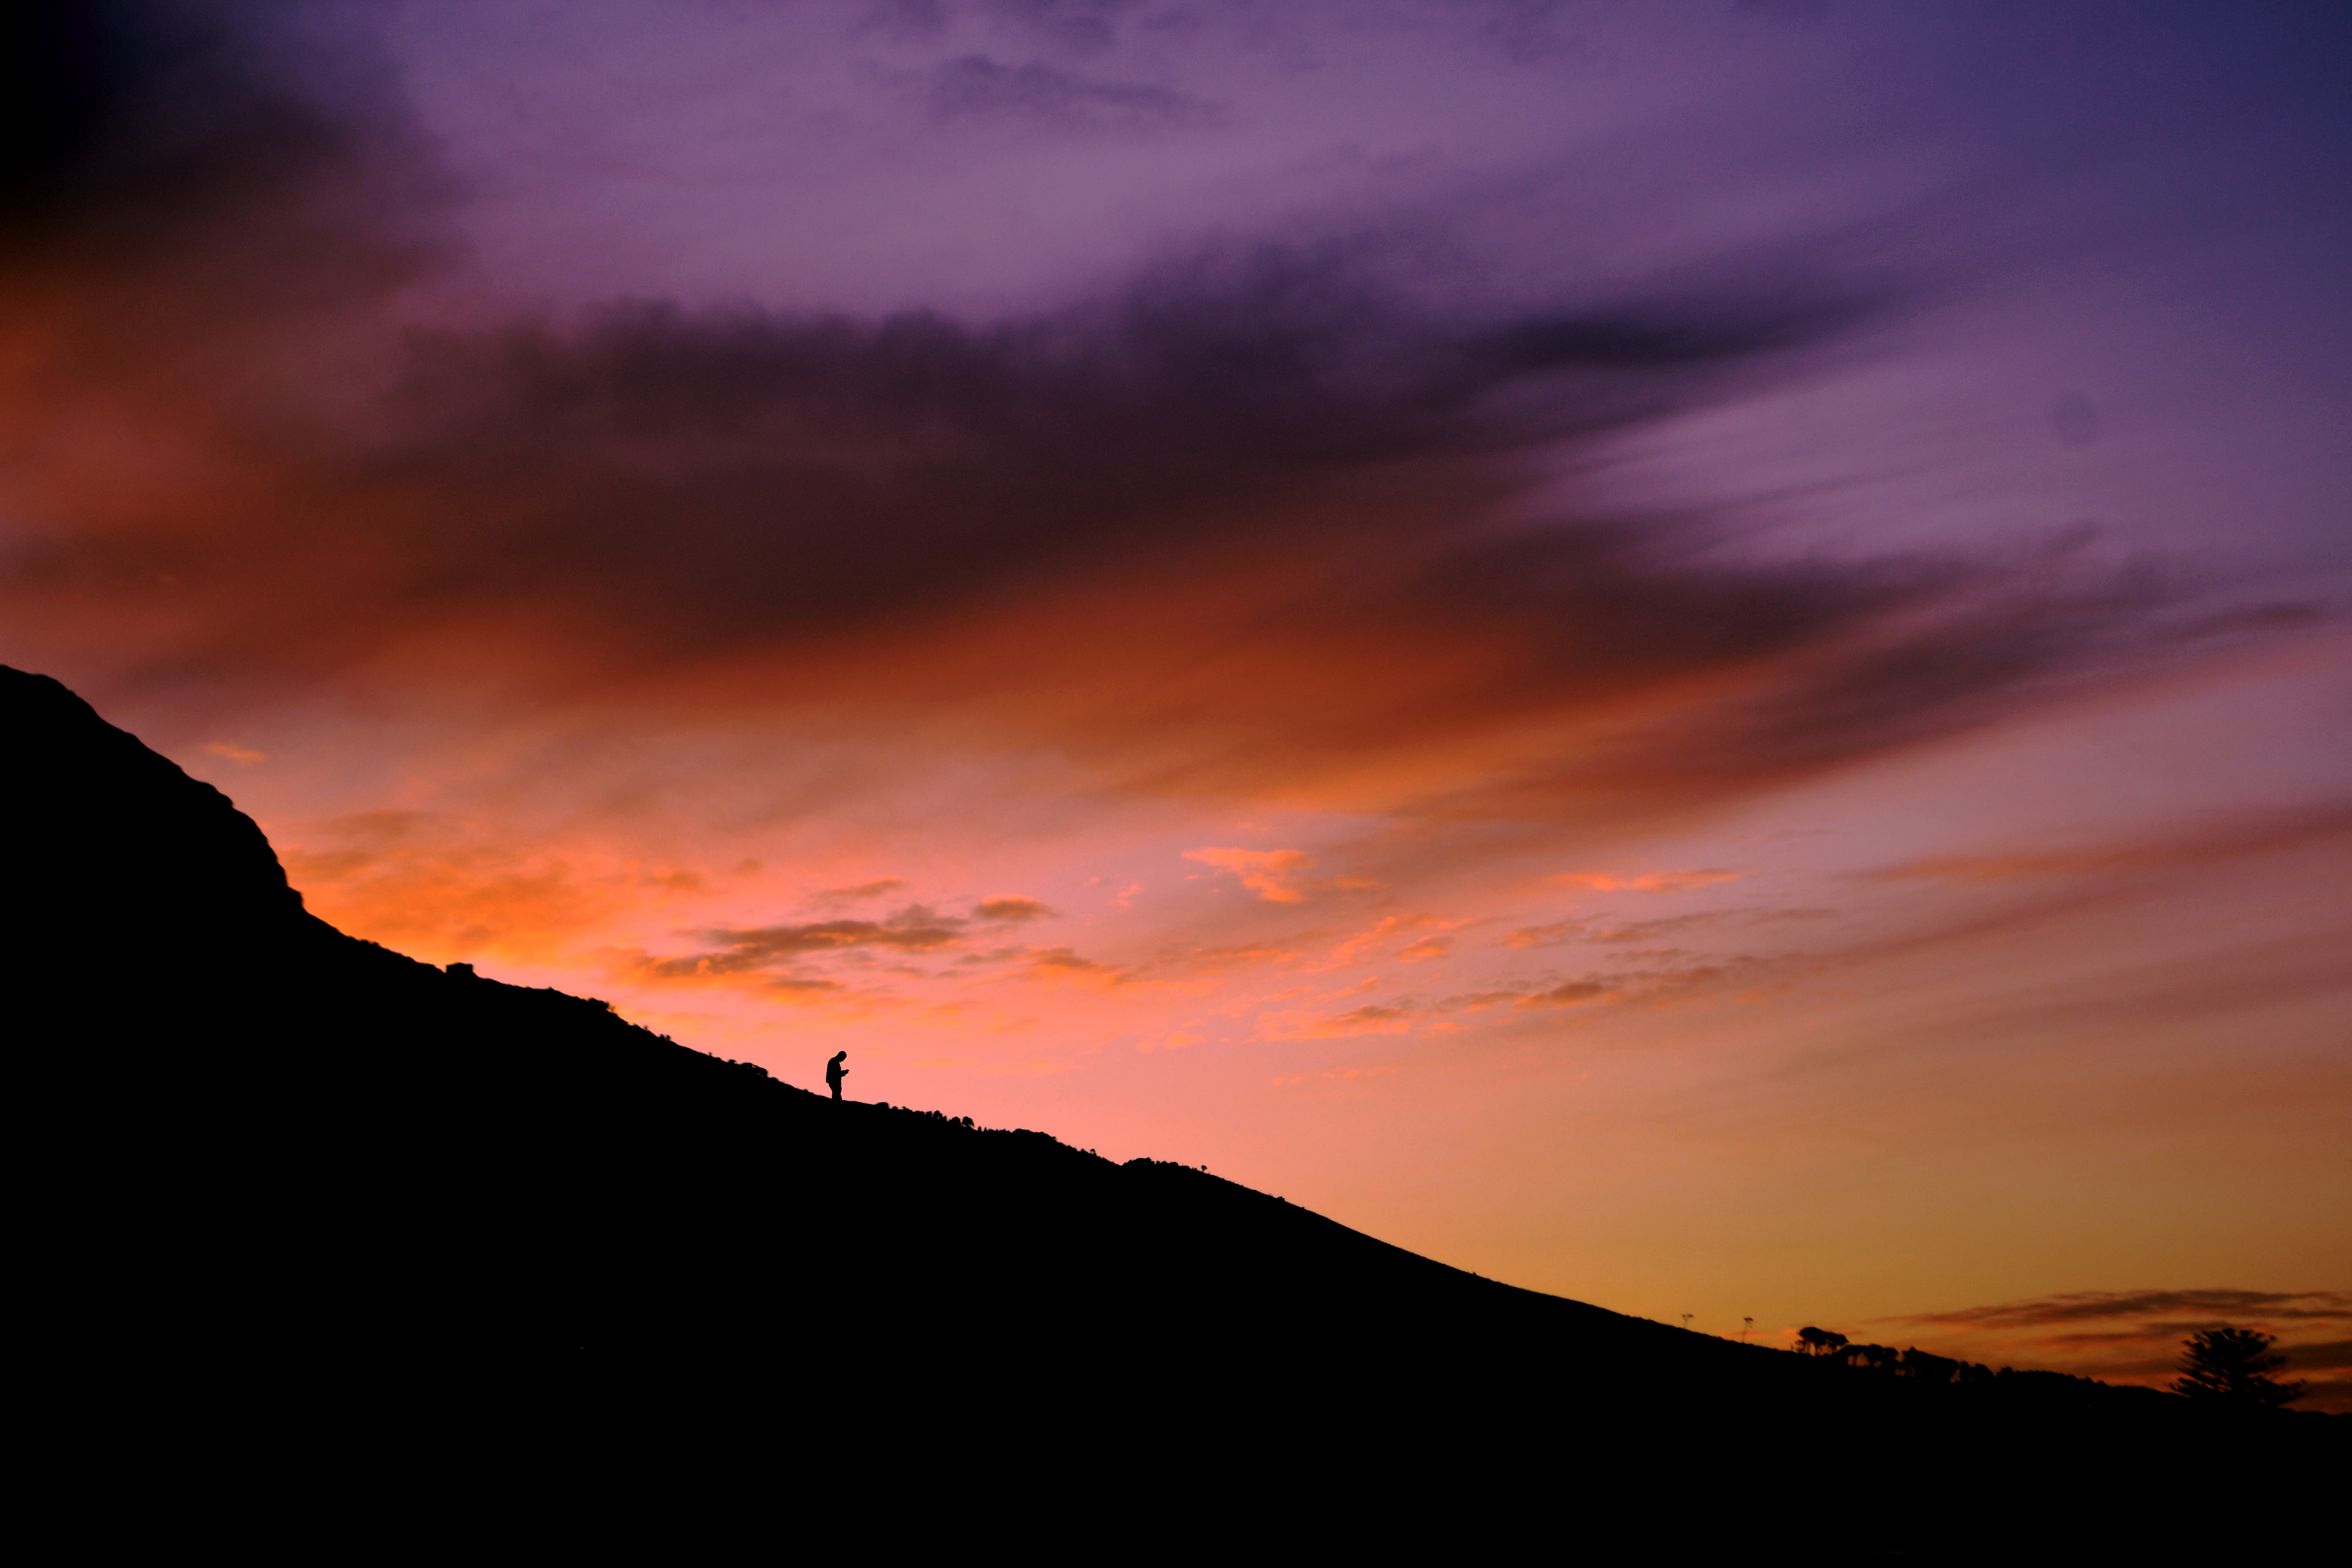
landscape, nature, horizon, silhouette, person, mountain, cloud, sky, sun, sunrise, sunset, sunlight, morning, hill, dawn, atmosphere, dusk, evening, clouds, afterglow, red sky at morning